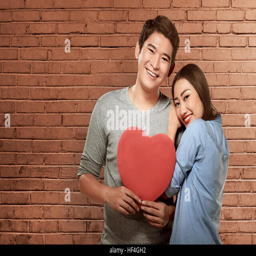
happy couple leaning and holding heart shape on the brick wall background